The 4th Floor (2003 film)

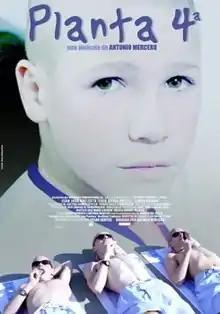
Theatrical release poster

Planta 4ª (English: The 4th Floor) is a 2003 Spanish film directed by Antonio Mercero and starring Juan José Ballesta, Alejandro Zafra, Gorka Moreno, Luis Ángel Priego, and Monti Castiñeiras. The film was nominated for Best Picture at the 2004 Goya Awards.